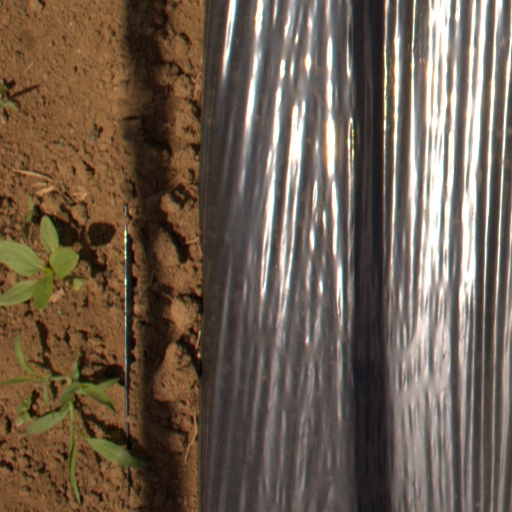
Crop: Jerusalem artichoke